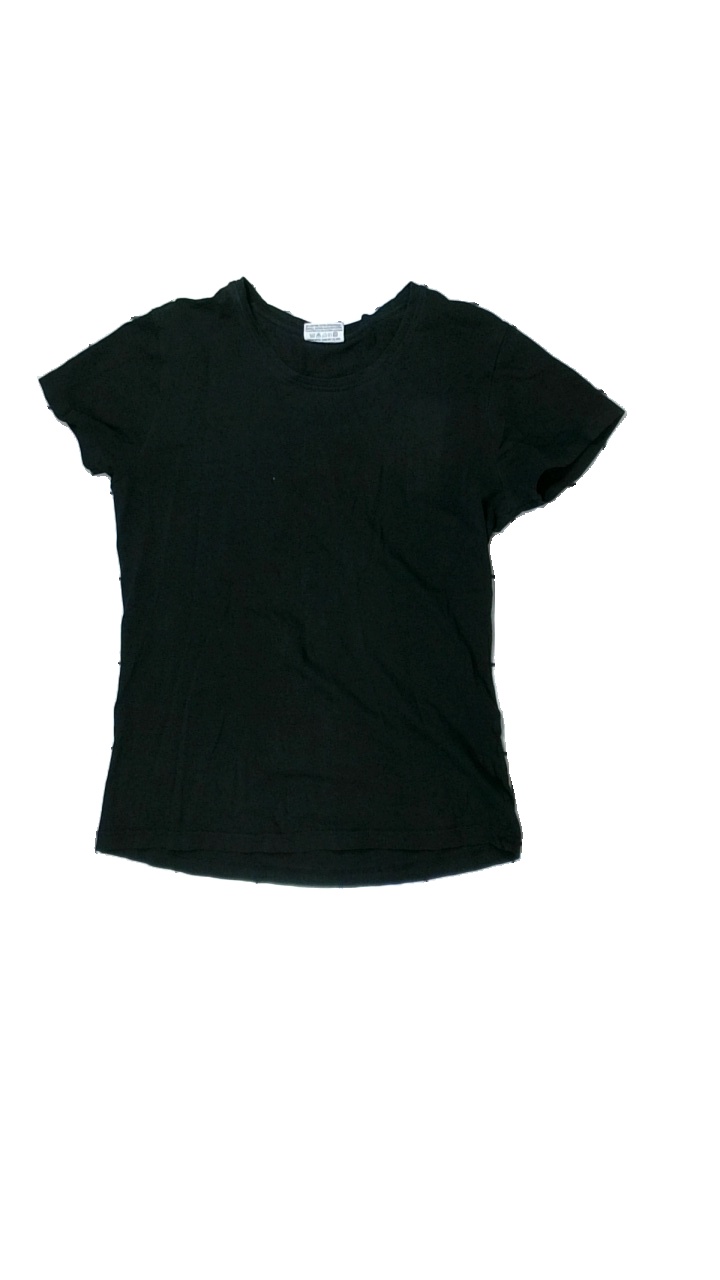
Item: T-shirt (Men)
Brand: Clique
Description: svart t-shirt med reklam logga bak och flera hål fram
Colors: White, Black
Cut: Regular
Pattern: Logo print
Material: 80% cotton 20% elastane
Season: All
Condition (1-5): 3
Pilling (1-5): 5
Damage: hål
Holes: Major
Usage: Export
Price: <50